Neptunium

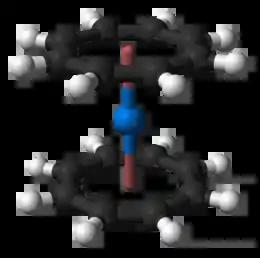
Structure of neptunocene

Np(IV) or Np is pale yellow-green in acidic solutions, where it exists as hydrated complexes. It is quite unstable to hydrolysis in acidic aqueous solutions at pH 1 and above, forming NpOH. In basic solutions, Np tends to hydrolyze to form the neutral neptunium(IV) hydroxide (Np(OH)) and neptunium(IV) oxide (NpO).